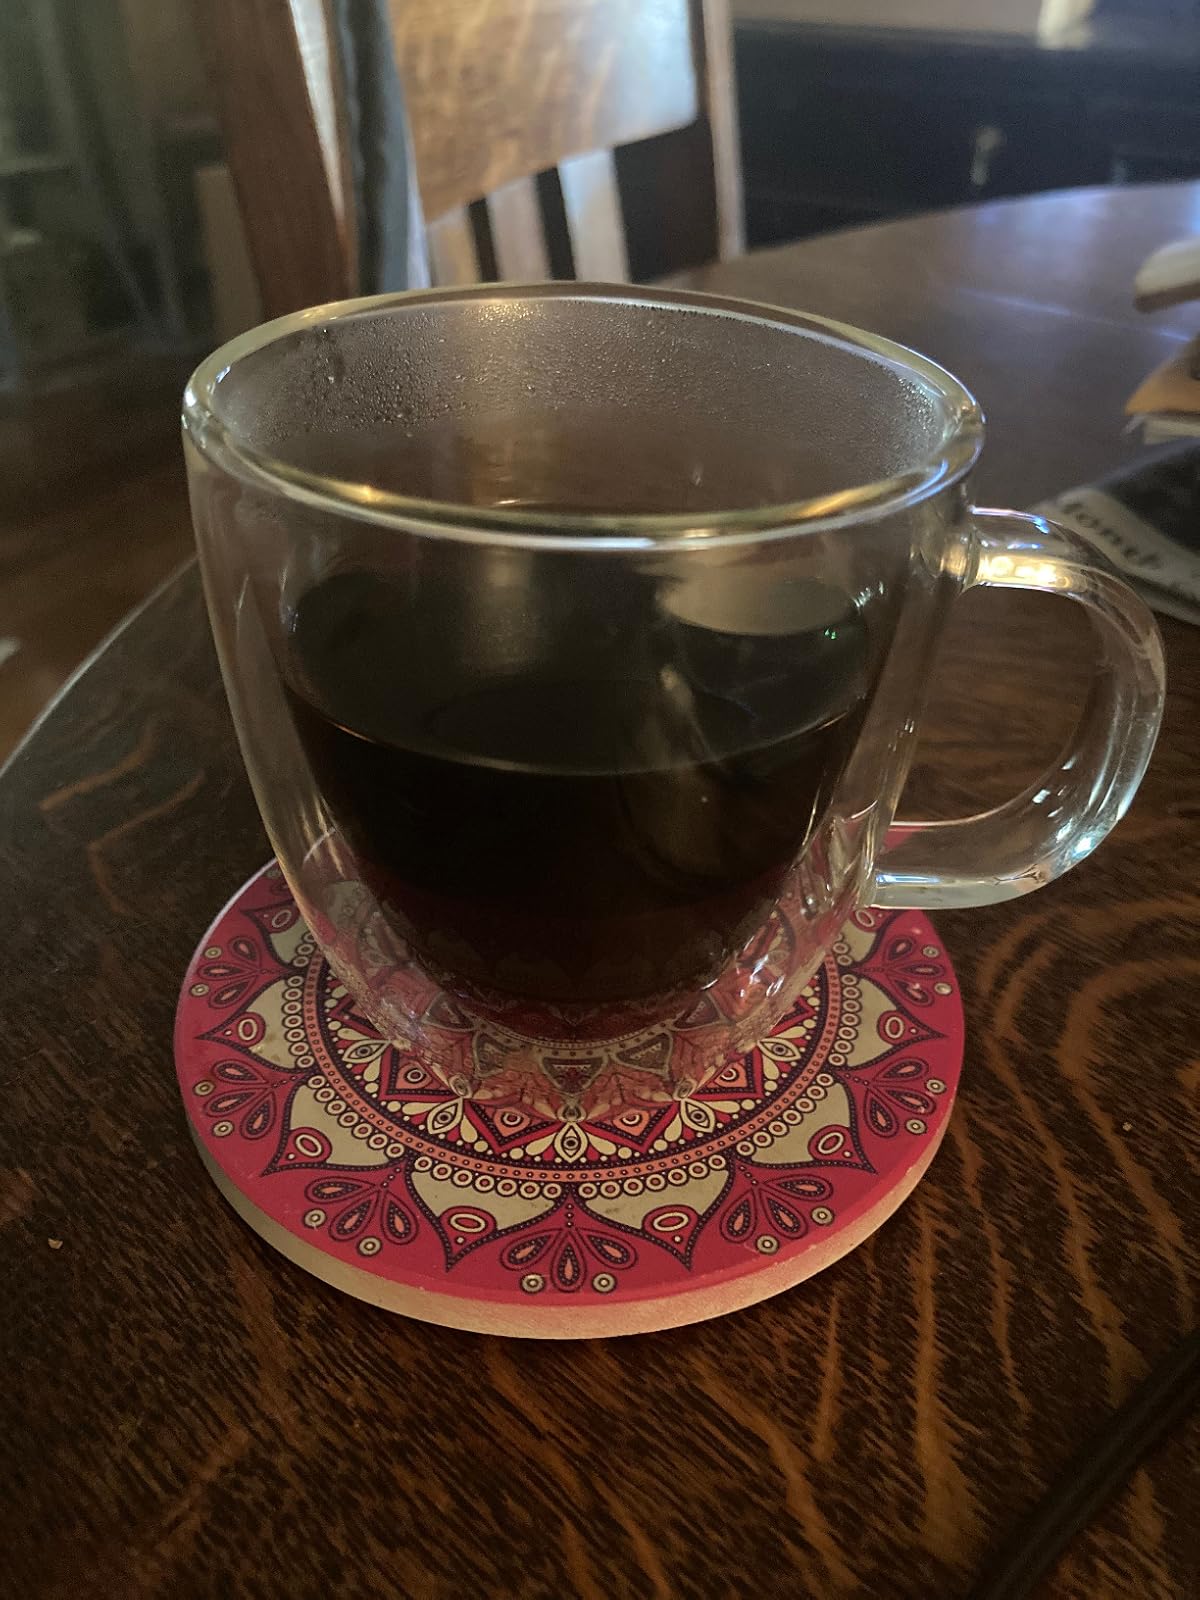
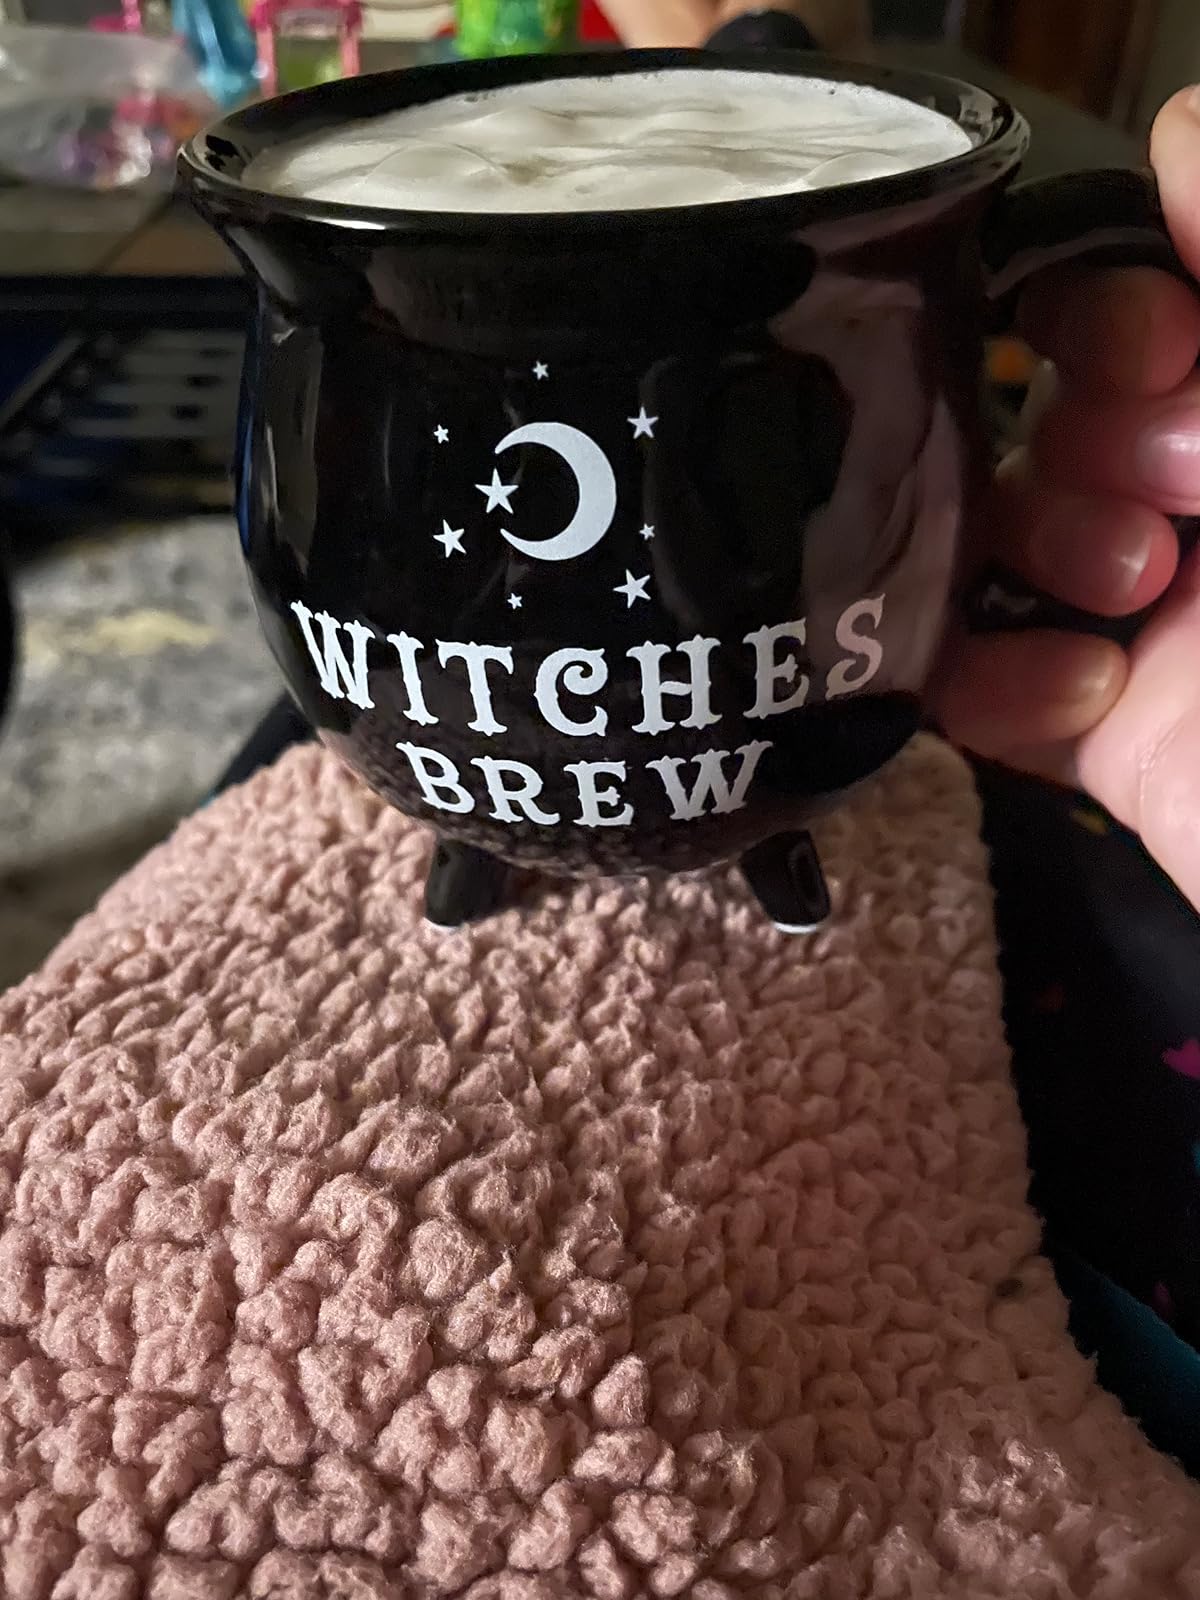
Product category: items_mug
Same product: no